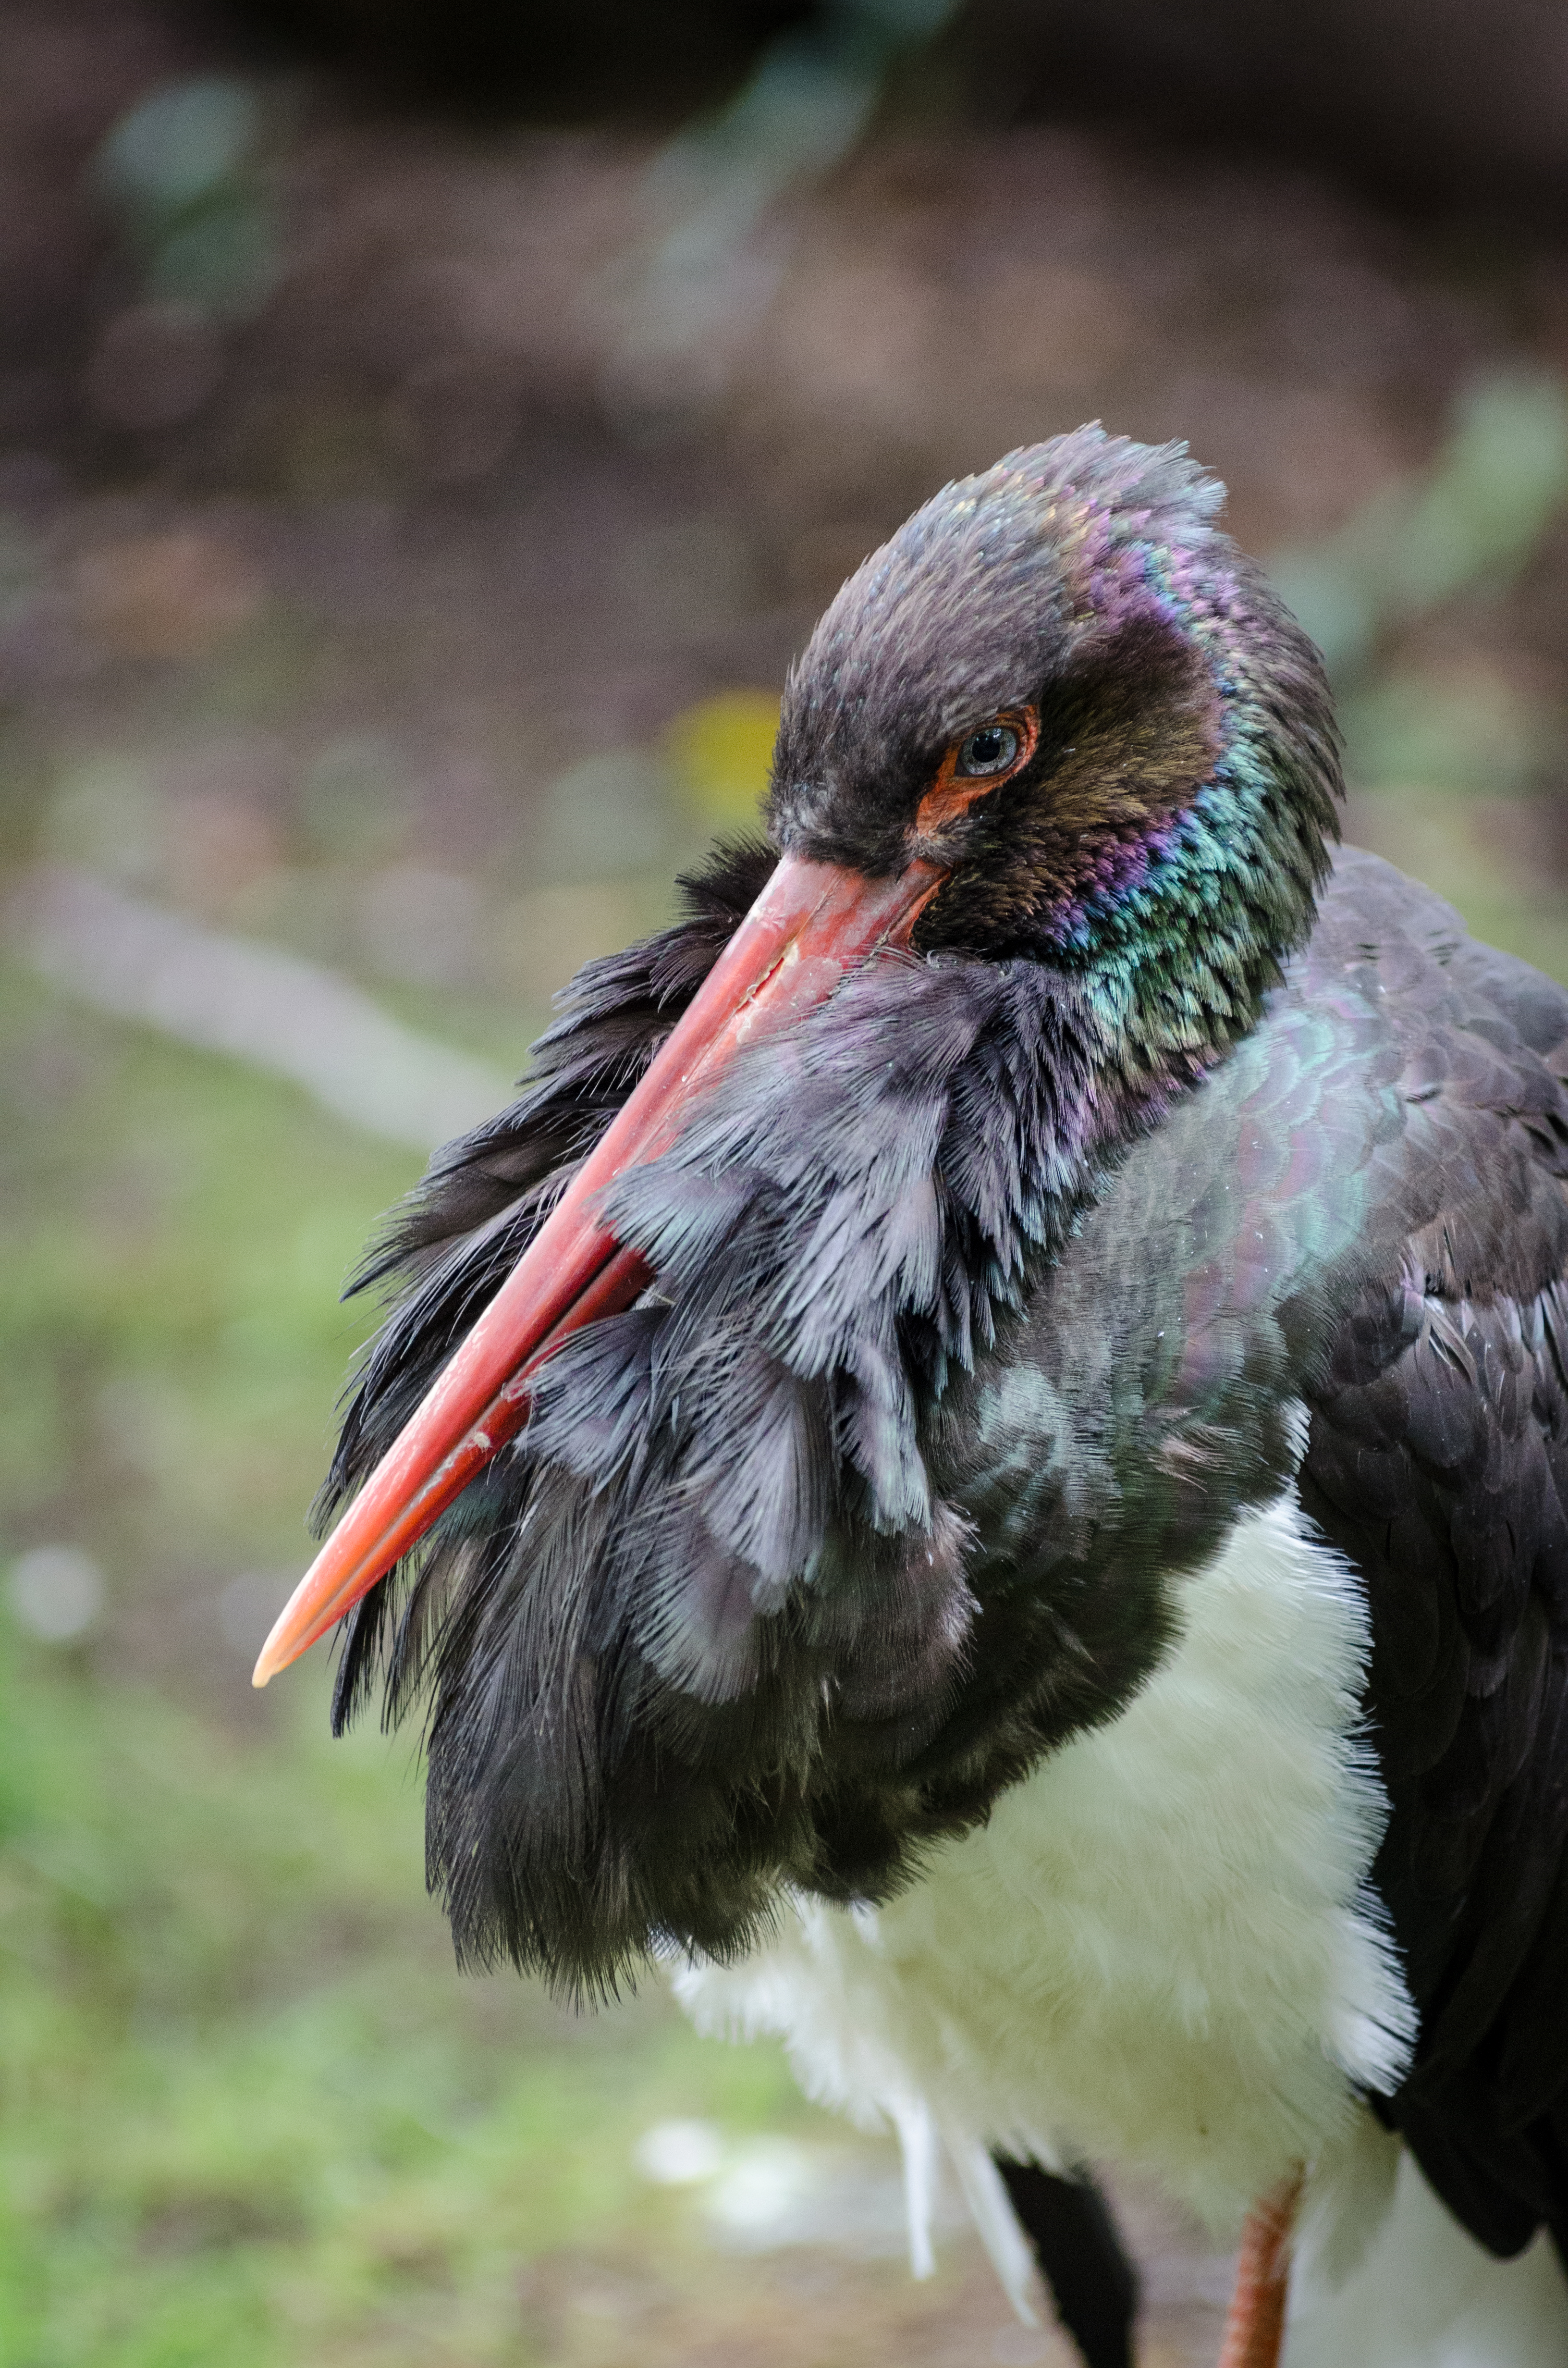
nature, bird, wing, bokeh, animal, wildlife, zoo, beak, nikon, fauna, stork, close up, birds, feathers, animals, vertebrate, germany, deutschland, tier, tiere, vogel, d7000, tierpark, schnabel, federn, 80200mm, nigra, schwarzstorch, ciconia, ciconiiformes